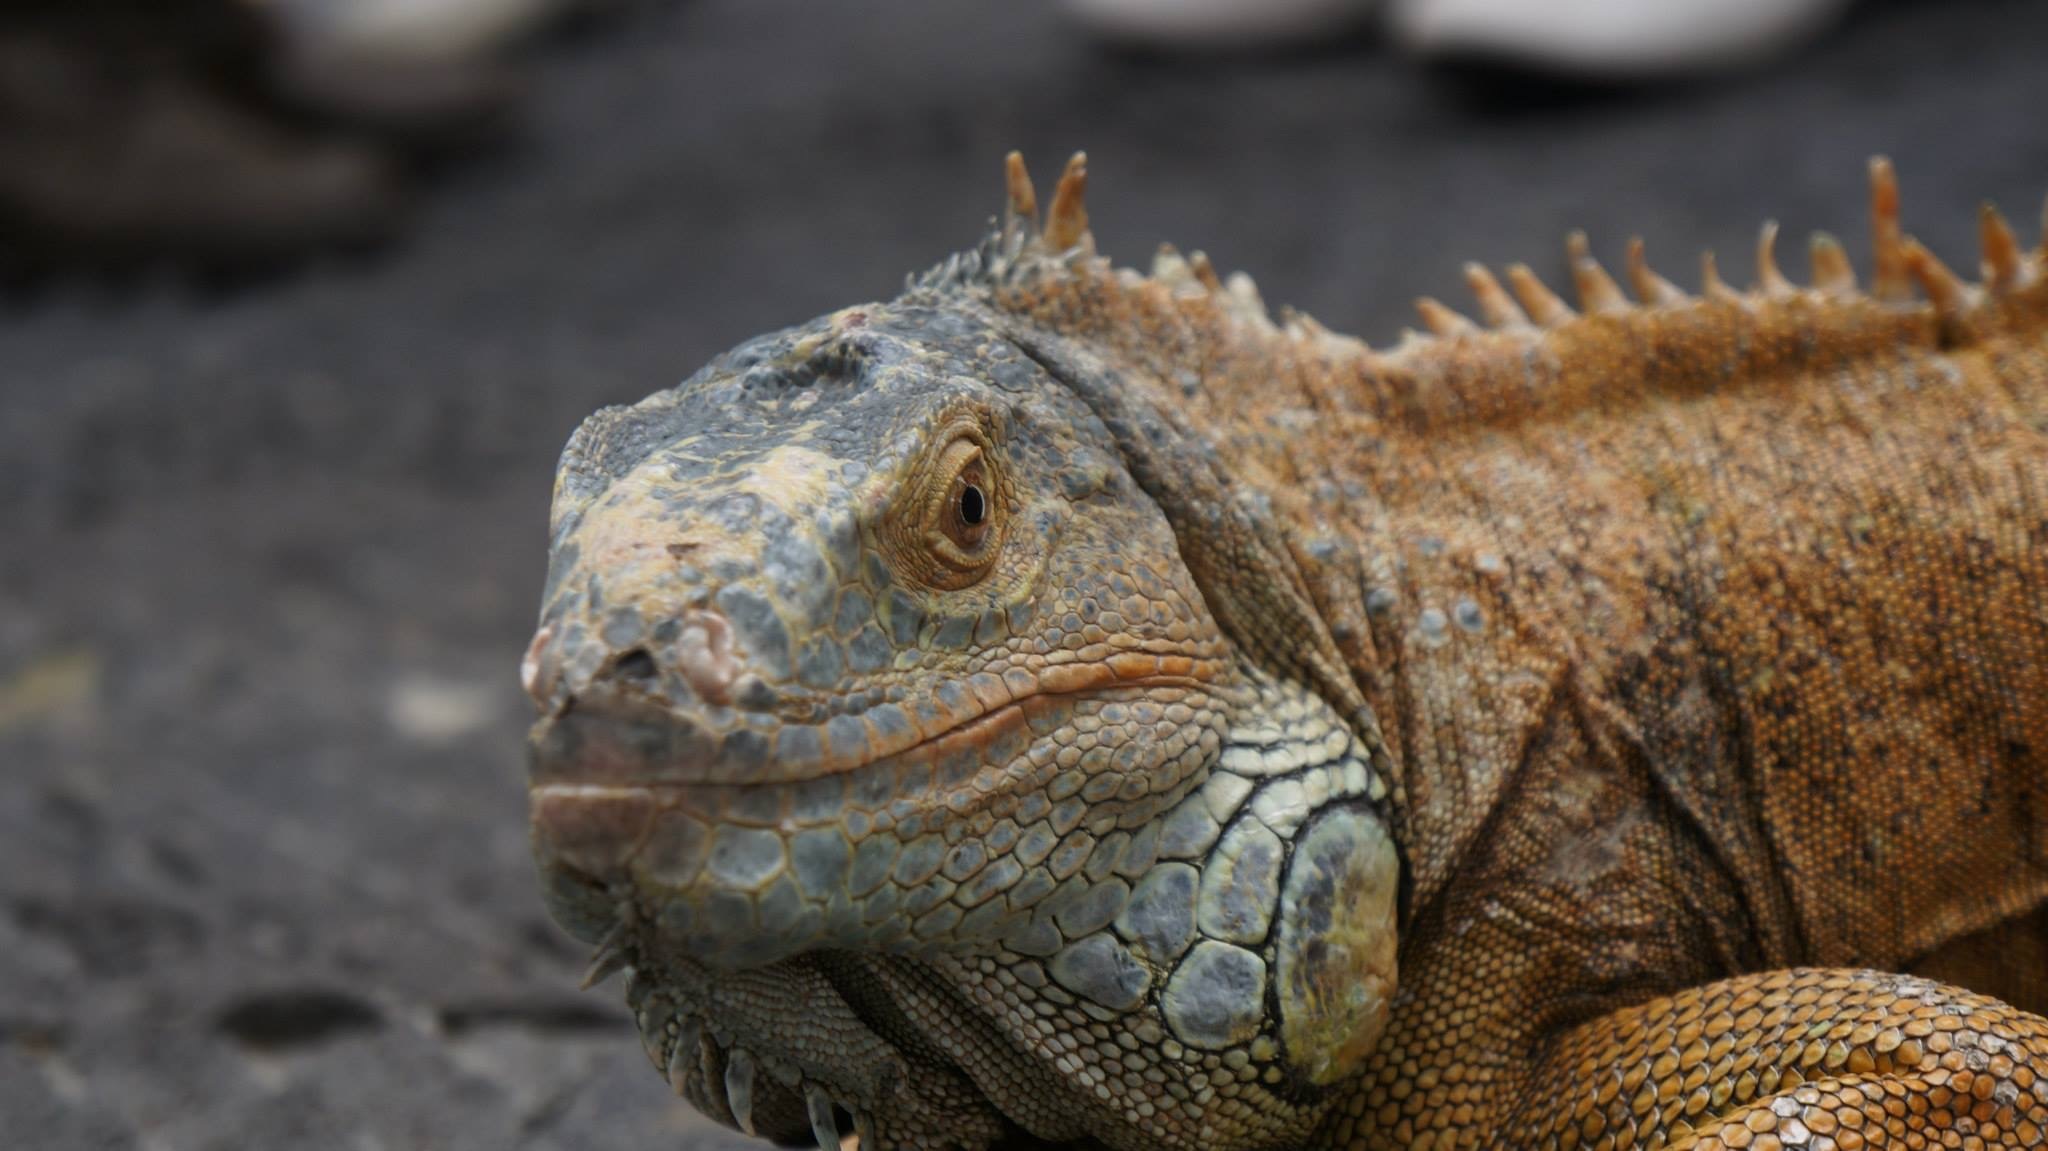
animal, wildlife, zoo, reptile, iguana, fauna, lizard, close up, vertebrate, iguania, agamidae, scaled reptile, lacertidae